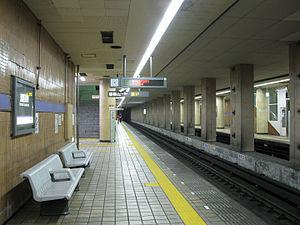
La ligne Meikō est une ligne du métro de Nagoya au Japon. Elle relie la station de Kanayama à celle de Nagoyakō. Longue de 6,0 km, elle dessert le sud-ouest de Nagoya et le port de Nagoya en passant par les arrondissements de Naka, Atsuta et Minato. Officiellement, la ligne Meikō est la partie sud de la ligne 2. Sur les cartes, la ligne Meikō est identifiée avec la lettre E et sa couleur est violette avec un liseré blanc.
Minato Kuyakusho est une station du métro de Nagoya sur la ligne Meikō dans l'arrondissement de Minato à Nagoya.